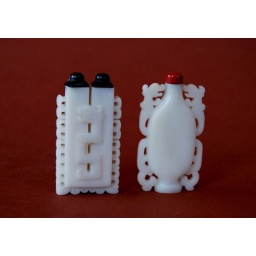
Snuff bottles in pure white jade - Qing Dynasty